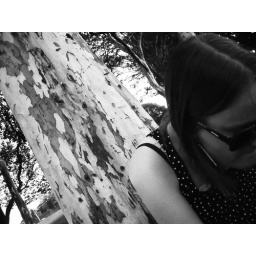
and every tree in the field will clap their hands